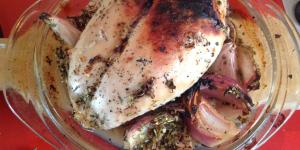
suprema al horno